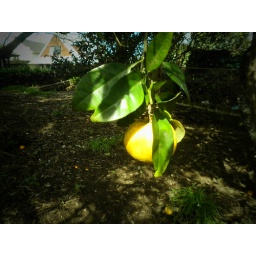
theres a lemon and orange tree in the way backyard.